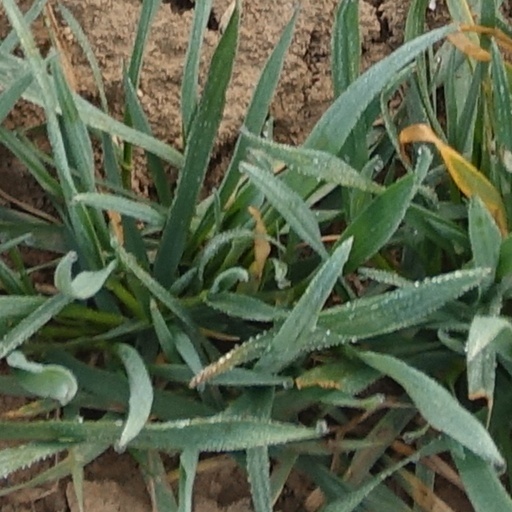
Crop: wheat